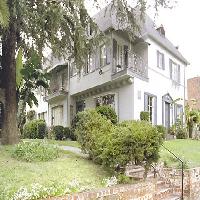
Weather: cloudy or overcast